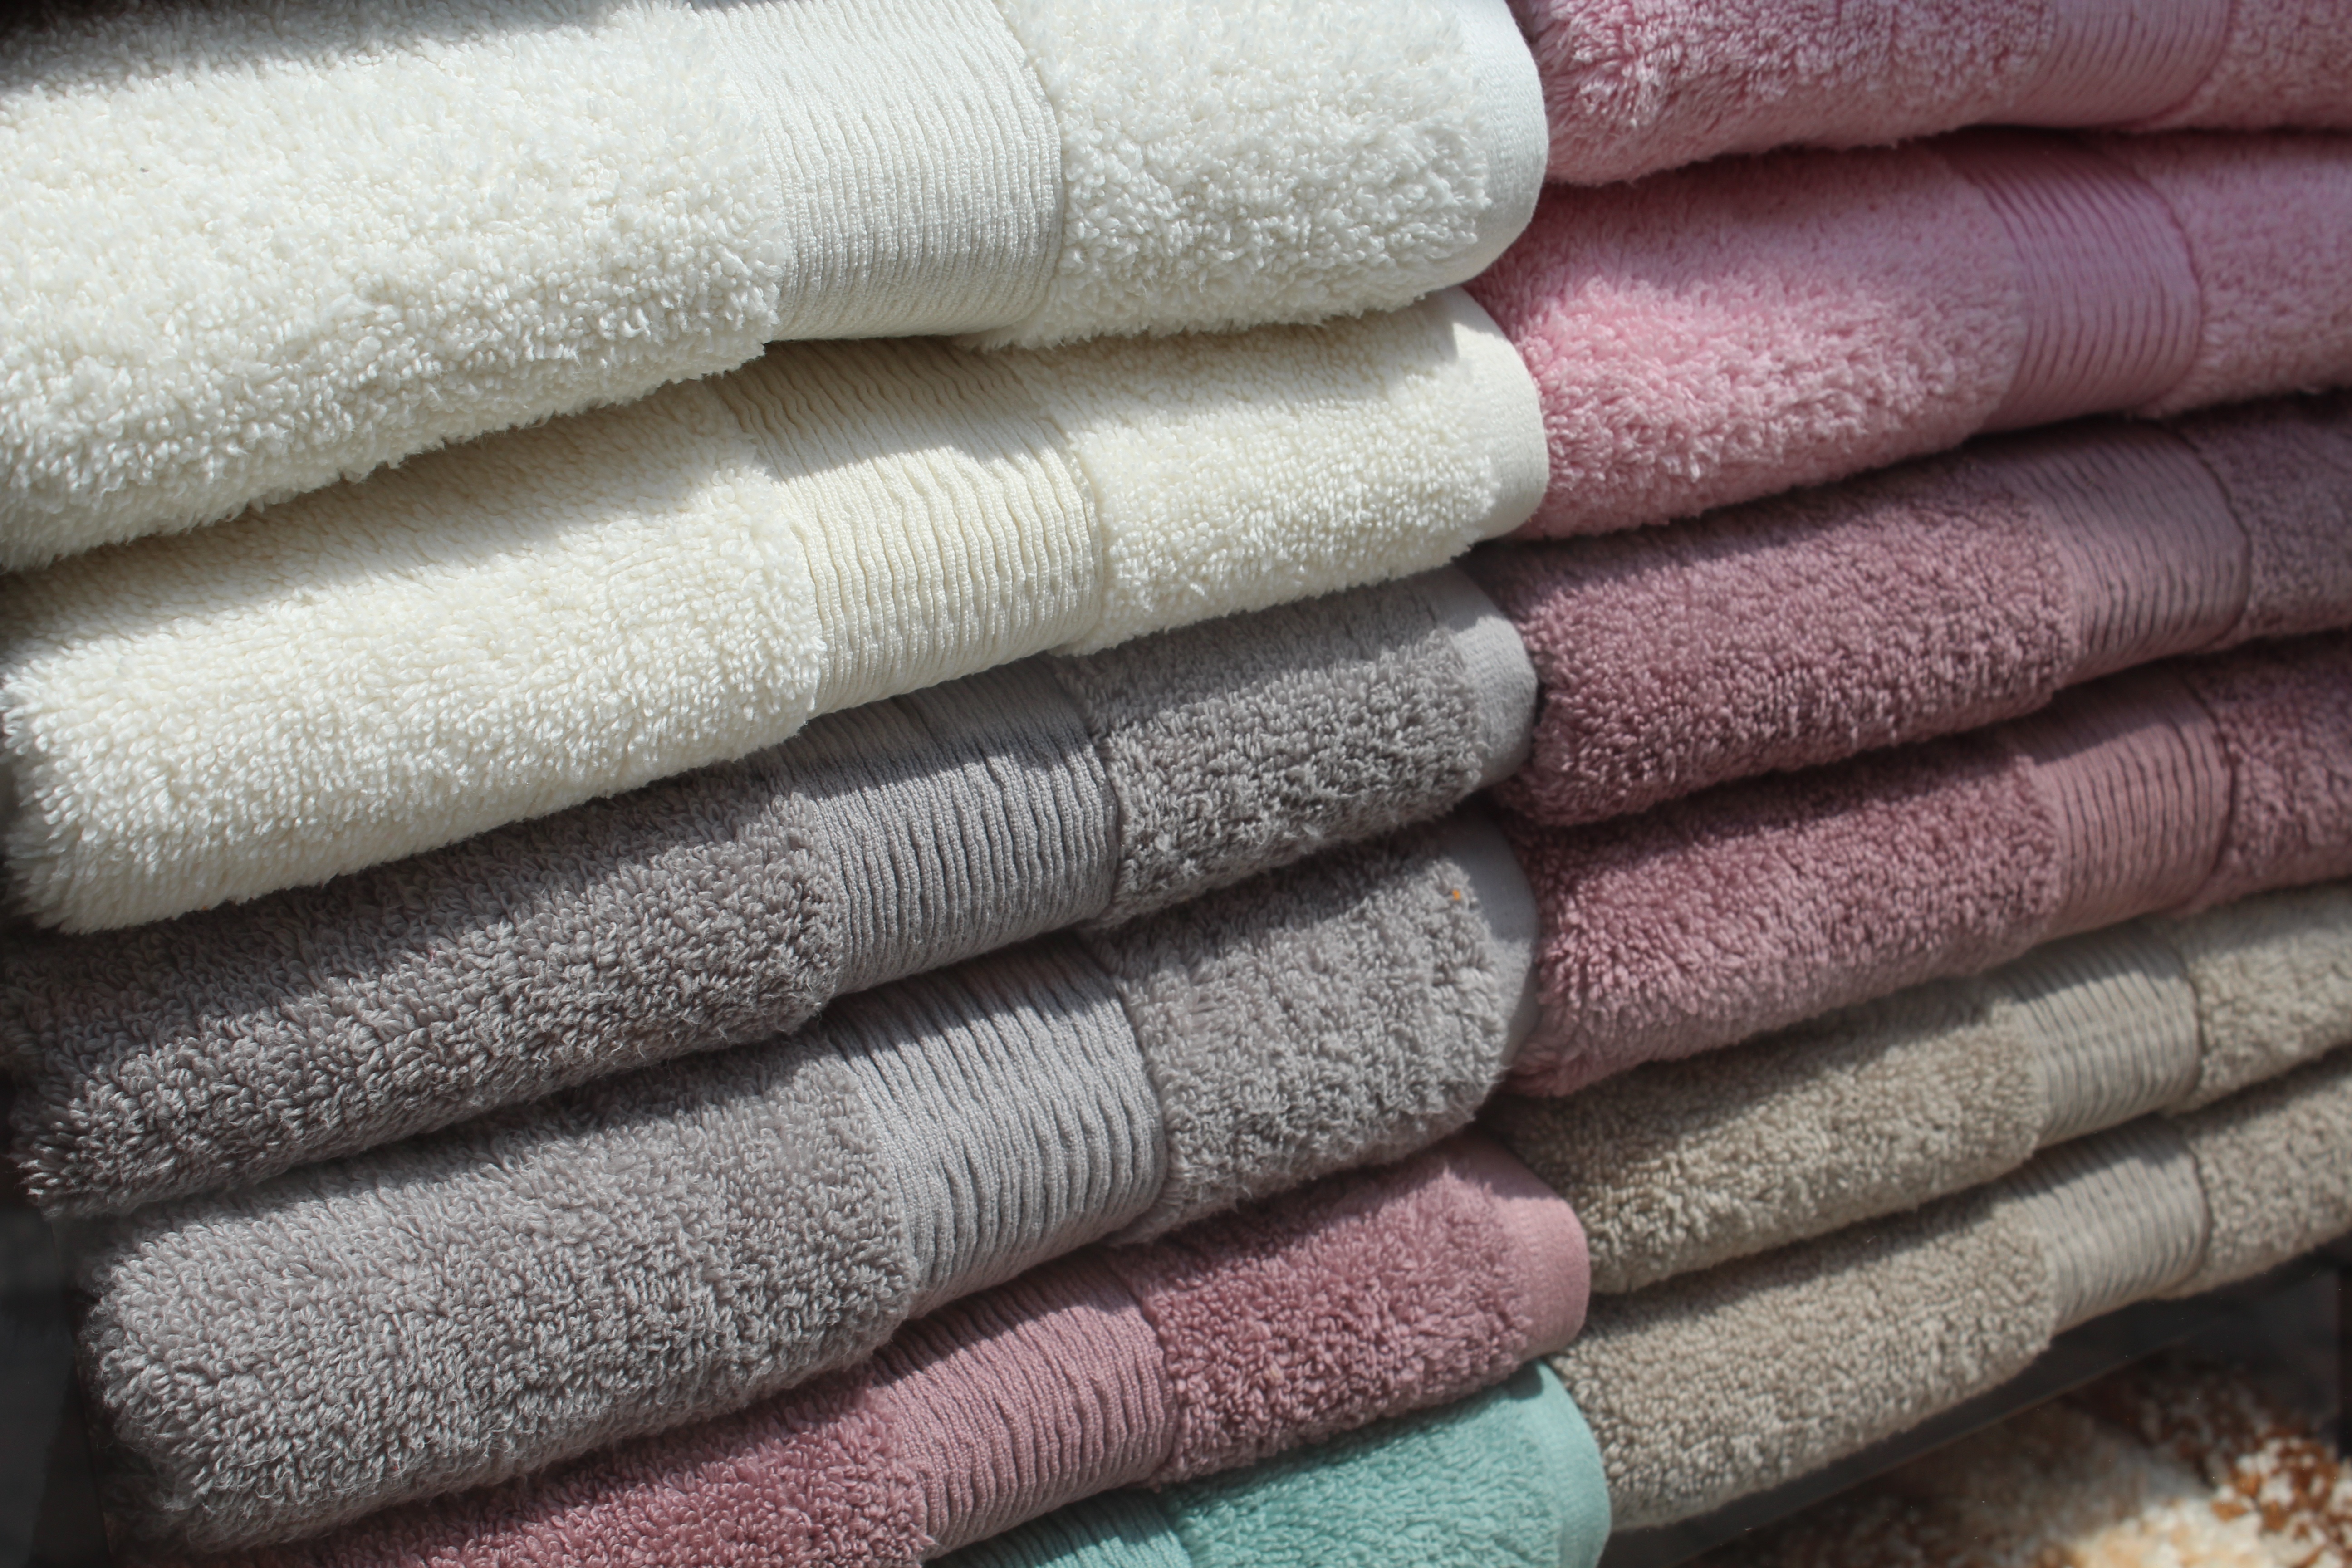
house, dry, linen, wool, material, towel, woolen, bathroom, textile, towels, flooring, linens, bed sheet